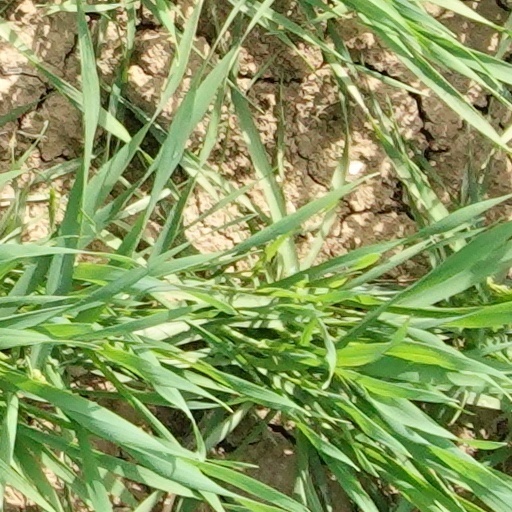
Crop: wheat